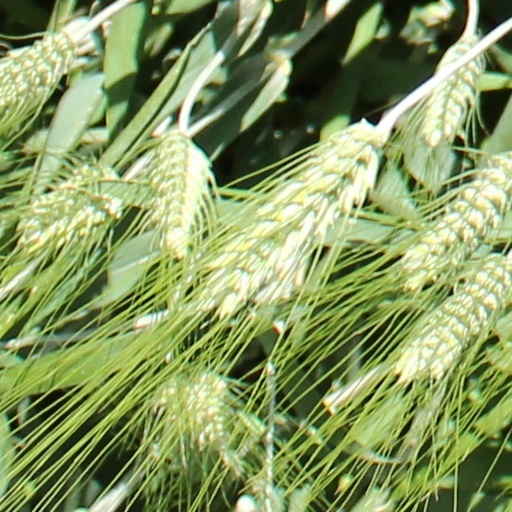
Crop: wheat